2004 United States House of Representatives elections in Arizona

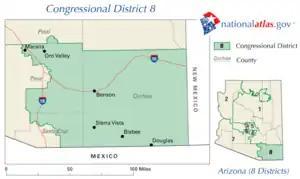

Incumbent Democrat Raúl Grijalva, who had represented the district since 2003, ran for re-election. He was elected with 59.0% of the vote in 2002.